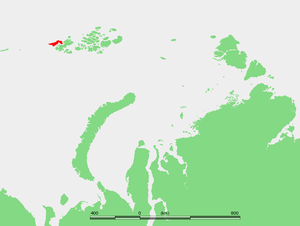
Alexandra Land / Geografi
Karahavet med Alexandra land.
Alexandra Land er en stor ø beliggende i Franz Josefs Land i Arkhangelsk oblast i Rusland. Fraset Victoria Island er det den vestligst beliggende ø i Franz Josef Øhavet.